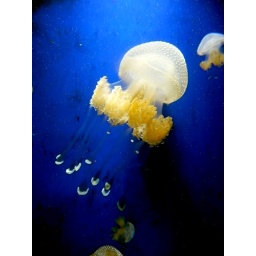
Jellyfish floating in the water like clouds in the sky: softness.